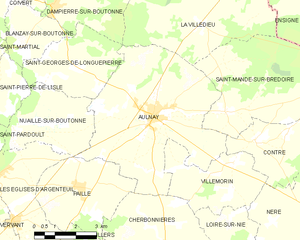
Aulnay, est une commune du Sud-Ouest de la France située dans le département de la Charente-Maritime.